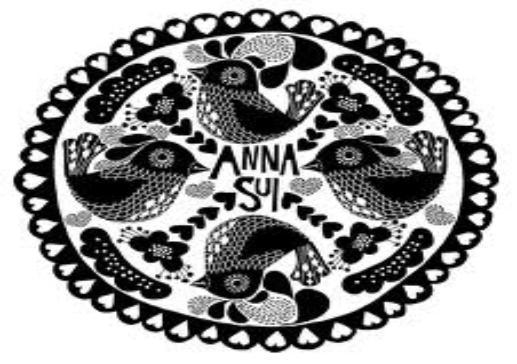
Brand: Anna Sui
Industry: Clothes